Cox Building (Maysville, Kentucky)

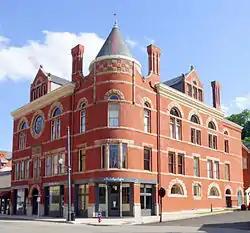
The Cox Building

The Cox Building is a historic building located in Maysville, Kentucky, United States. Brothers George L. and William Hopkinson Cox began construction of the Richardsonian Romanesque structure at Third and Market Streets in 1886 and completed construction the following year. The project also included the construction of seven contiguous brick homes extending south along the east side of Market Street to Fourth Street.